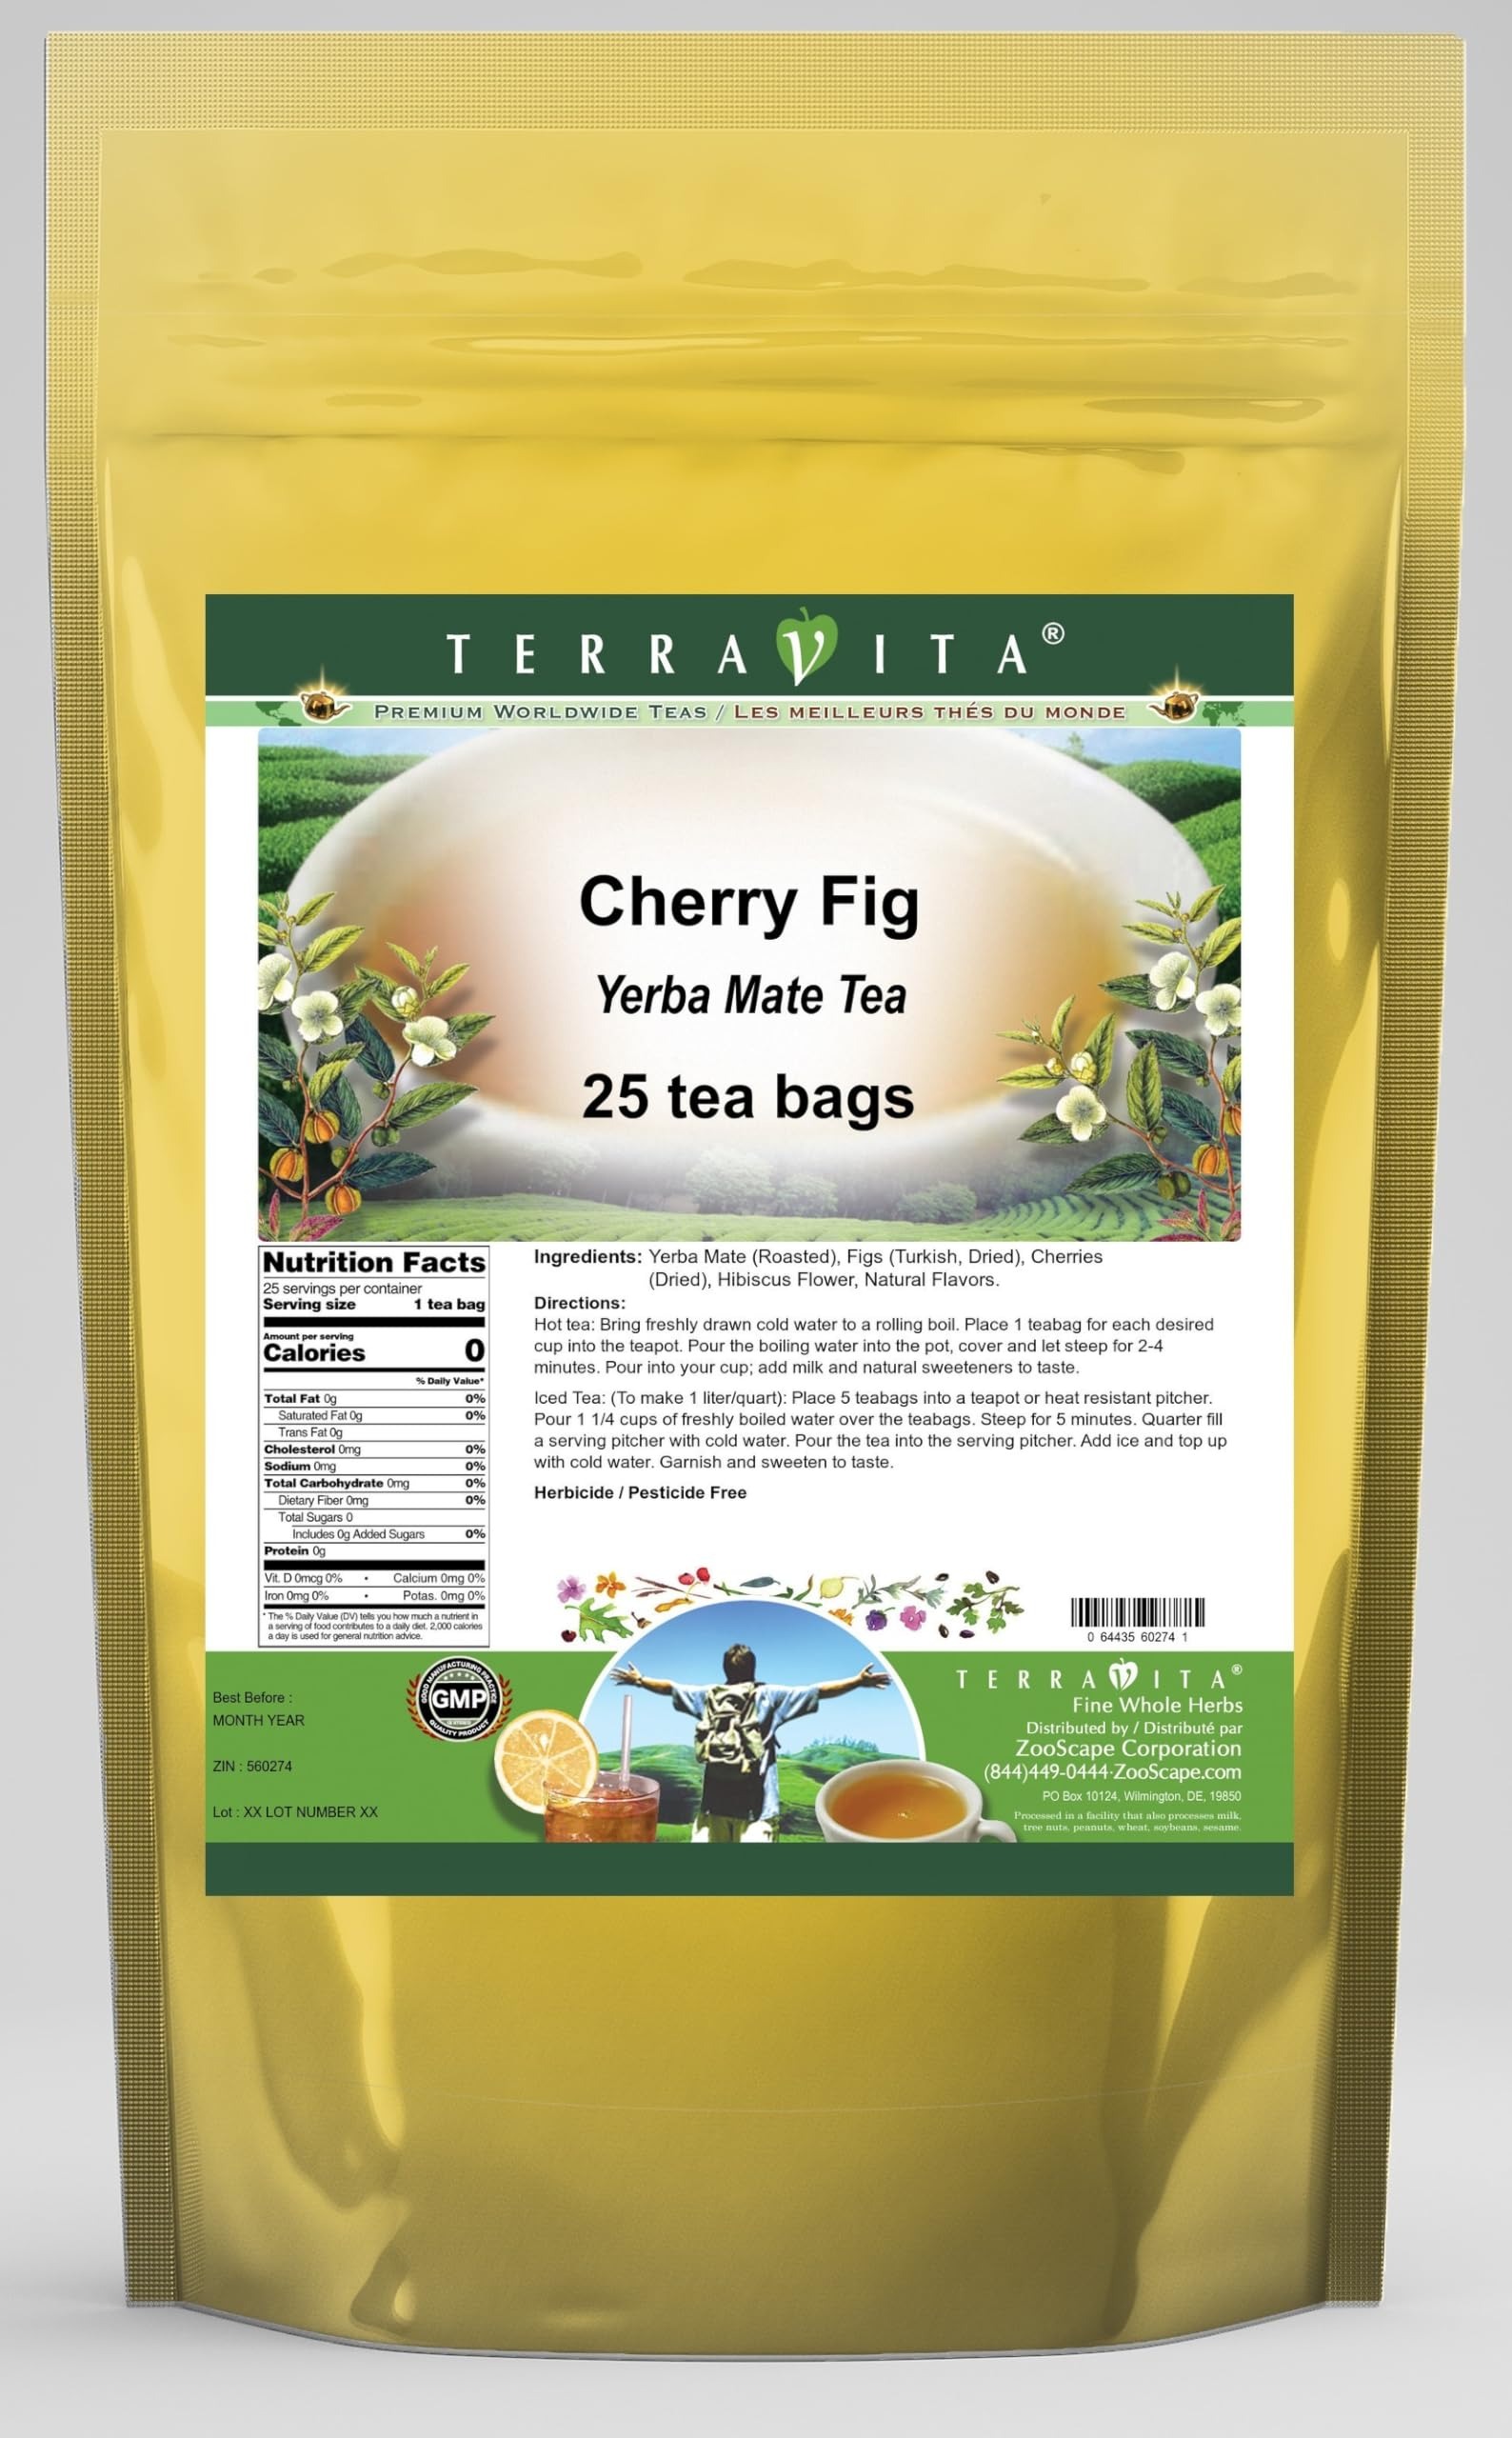
Item Name: Cherry Fig Yerba Mate Tea (25 tea bags, ZIN: 560274)
Bullet Point 1: Our Cherry Fig Yerba Mate tea is a scrumptuous all-natural flavored Yerba Mate coffee substitute with Figs (Turkish, Dried), Cherries and Hibiscus Flower that will refresh you with its terrific taste! You will enjoy the earthy and acidity-free Cherry Fig aroma and flavor again and again! - Ingredients: Yerba Mate, Figs (Turkish, Dried), Cherries, Hibiscus Flower and Natural Cherry Fig Flavor.
Bullet Point 2: No fillers.
Bullet Point 3: Manufacturer: TerraVita
Bullet Point 4: Size: 25 tea bags
Bullet Point 5: Yerba Mate Tea Bags - Packed in a convenient upright pouch!
Product Description: Our Cherry Fig Yerba Mate tea is a scrumptuous all-natural flavored Yerba Mate coffee substitute with Figs (Turkish, Dried), Cherries and Hibiscus Flower that will refresh you with its terrific taste! You will enjoy the earthy and acidity-free Cherry Fig aroma and flavor again and again! - Ingredients: Yerba Mate, Figs (Turkish, Dried), Cherries, Hibiscus Flower and Natural Cherry Fig Flavor. - Hot tea brewing method: Bring freshly drawn cold water to a rolling boil. Place 1 teabag for each desired cup into the teapot. Pour the boiling water into the pot, cover and let steep for 2-4 minutes. Pour into your cup; add milk and natural sweeteners to taste. - Iced tea brewing method: (To make 1 liter/quart): Place 5 teabags into a teapot or heat resistant pitcher. Pour 1 1/4 cups of freshly boiled water over the teabags. Steep for 5 minutes. Quarter fill a serving pitcher with cold water. Pour the tea into the serving pitcher. Add ice and top up with cold water. Garnish and sweeten to taste. - TerraVita is an exclusive line of premium-quality, natural source products that use only the finest, purest and most potent ingredients found around the world. TerraVita is hallmarked by the highest possible standards of purity, potency, stability and freshness. All of our products are prepared with the highest elements of quality control, from raw materials through the entire manufacturing process, up to and including the moment that the bottles or bags are sealed for freshness and shipped out to you. Our highest possible standards are certified by independent laboratories and backed by our personal guarantee. - TerraVita exists to meet and ensure your family's health and wellness without the harmful effects of chemicals and health products. We strive to make all of our products affor
Value: 25.0
Unit: Count

Price: 19.6